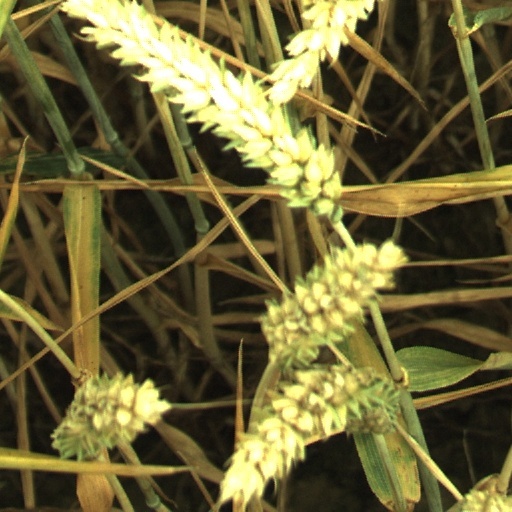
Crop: wheat